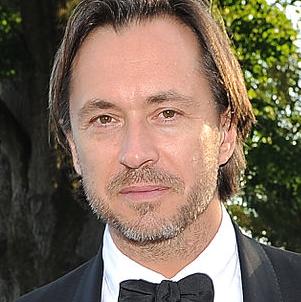
Age: 47